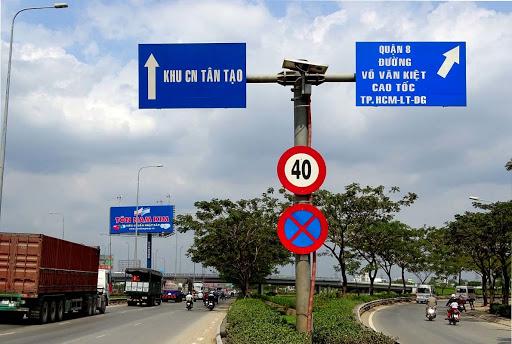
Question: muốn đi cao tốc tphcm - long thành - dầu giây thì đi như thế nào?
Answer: muốn đi cao tốc tphcm - long thành - dầu giây thì đi làn bên phải